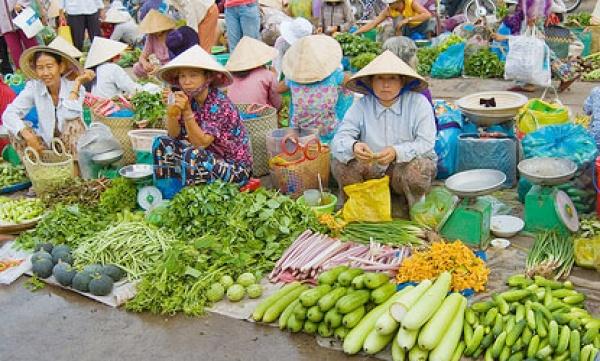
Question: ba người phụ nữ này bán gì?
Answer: ba người phụ nữ này bán rau củ